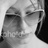
Emotion: sad